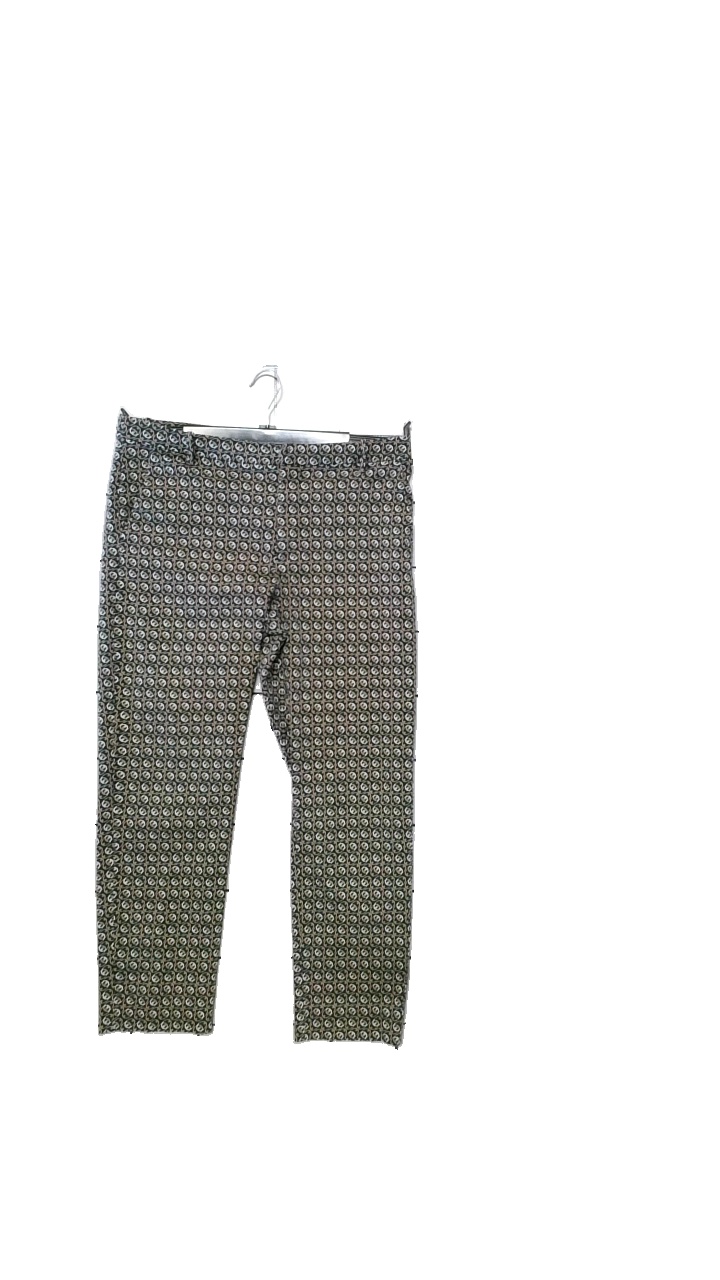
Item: Trousers (Ladies)
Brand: Holly And Whyte (lindex)
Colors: Blue, Multicolor
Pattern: Other
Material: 73% cotton, 23% viscose, 4% elastane
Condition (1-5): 3
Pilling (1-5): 5
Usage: Reuse
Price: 50-100